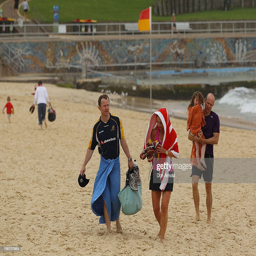
families make their exit as a storm hits australian suburb .